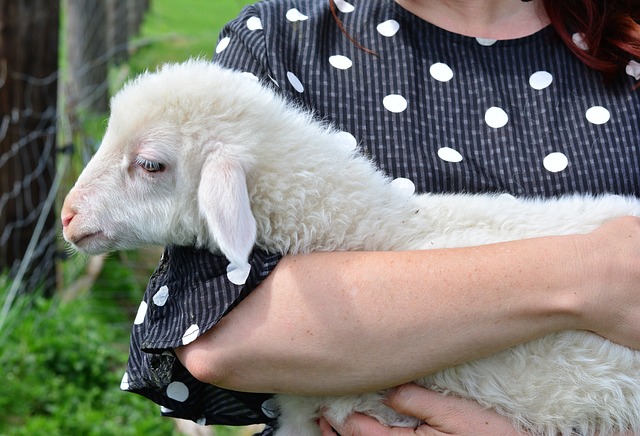
Label: sheep